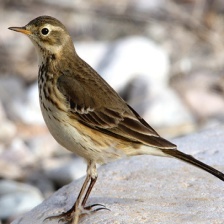
Species: AMERICAN PIPIT
Scientific name: ANTHUS RUBESCENS